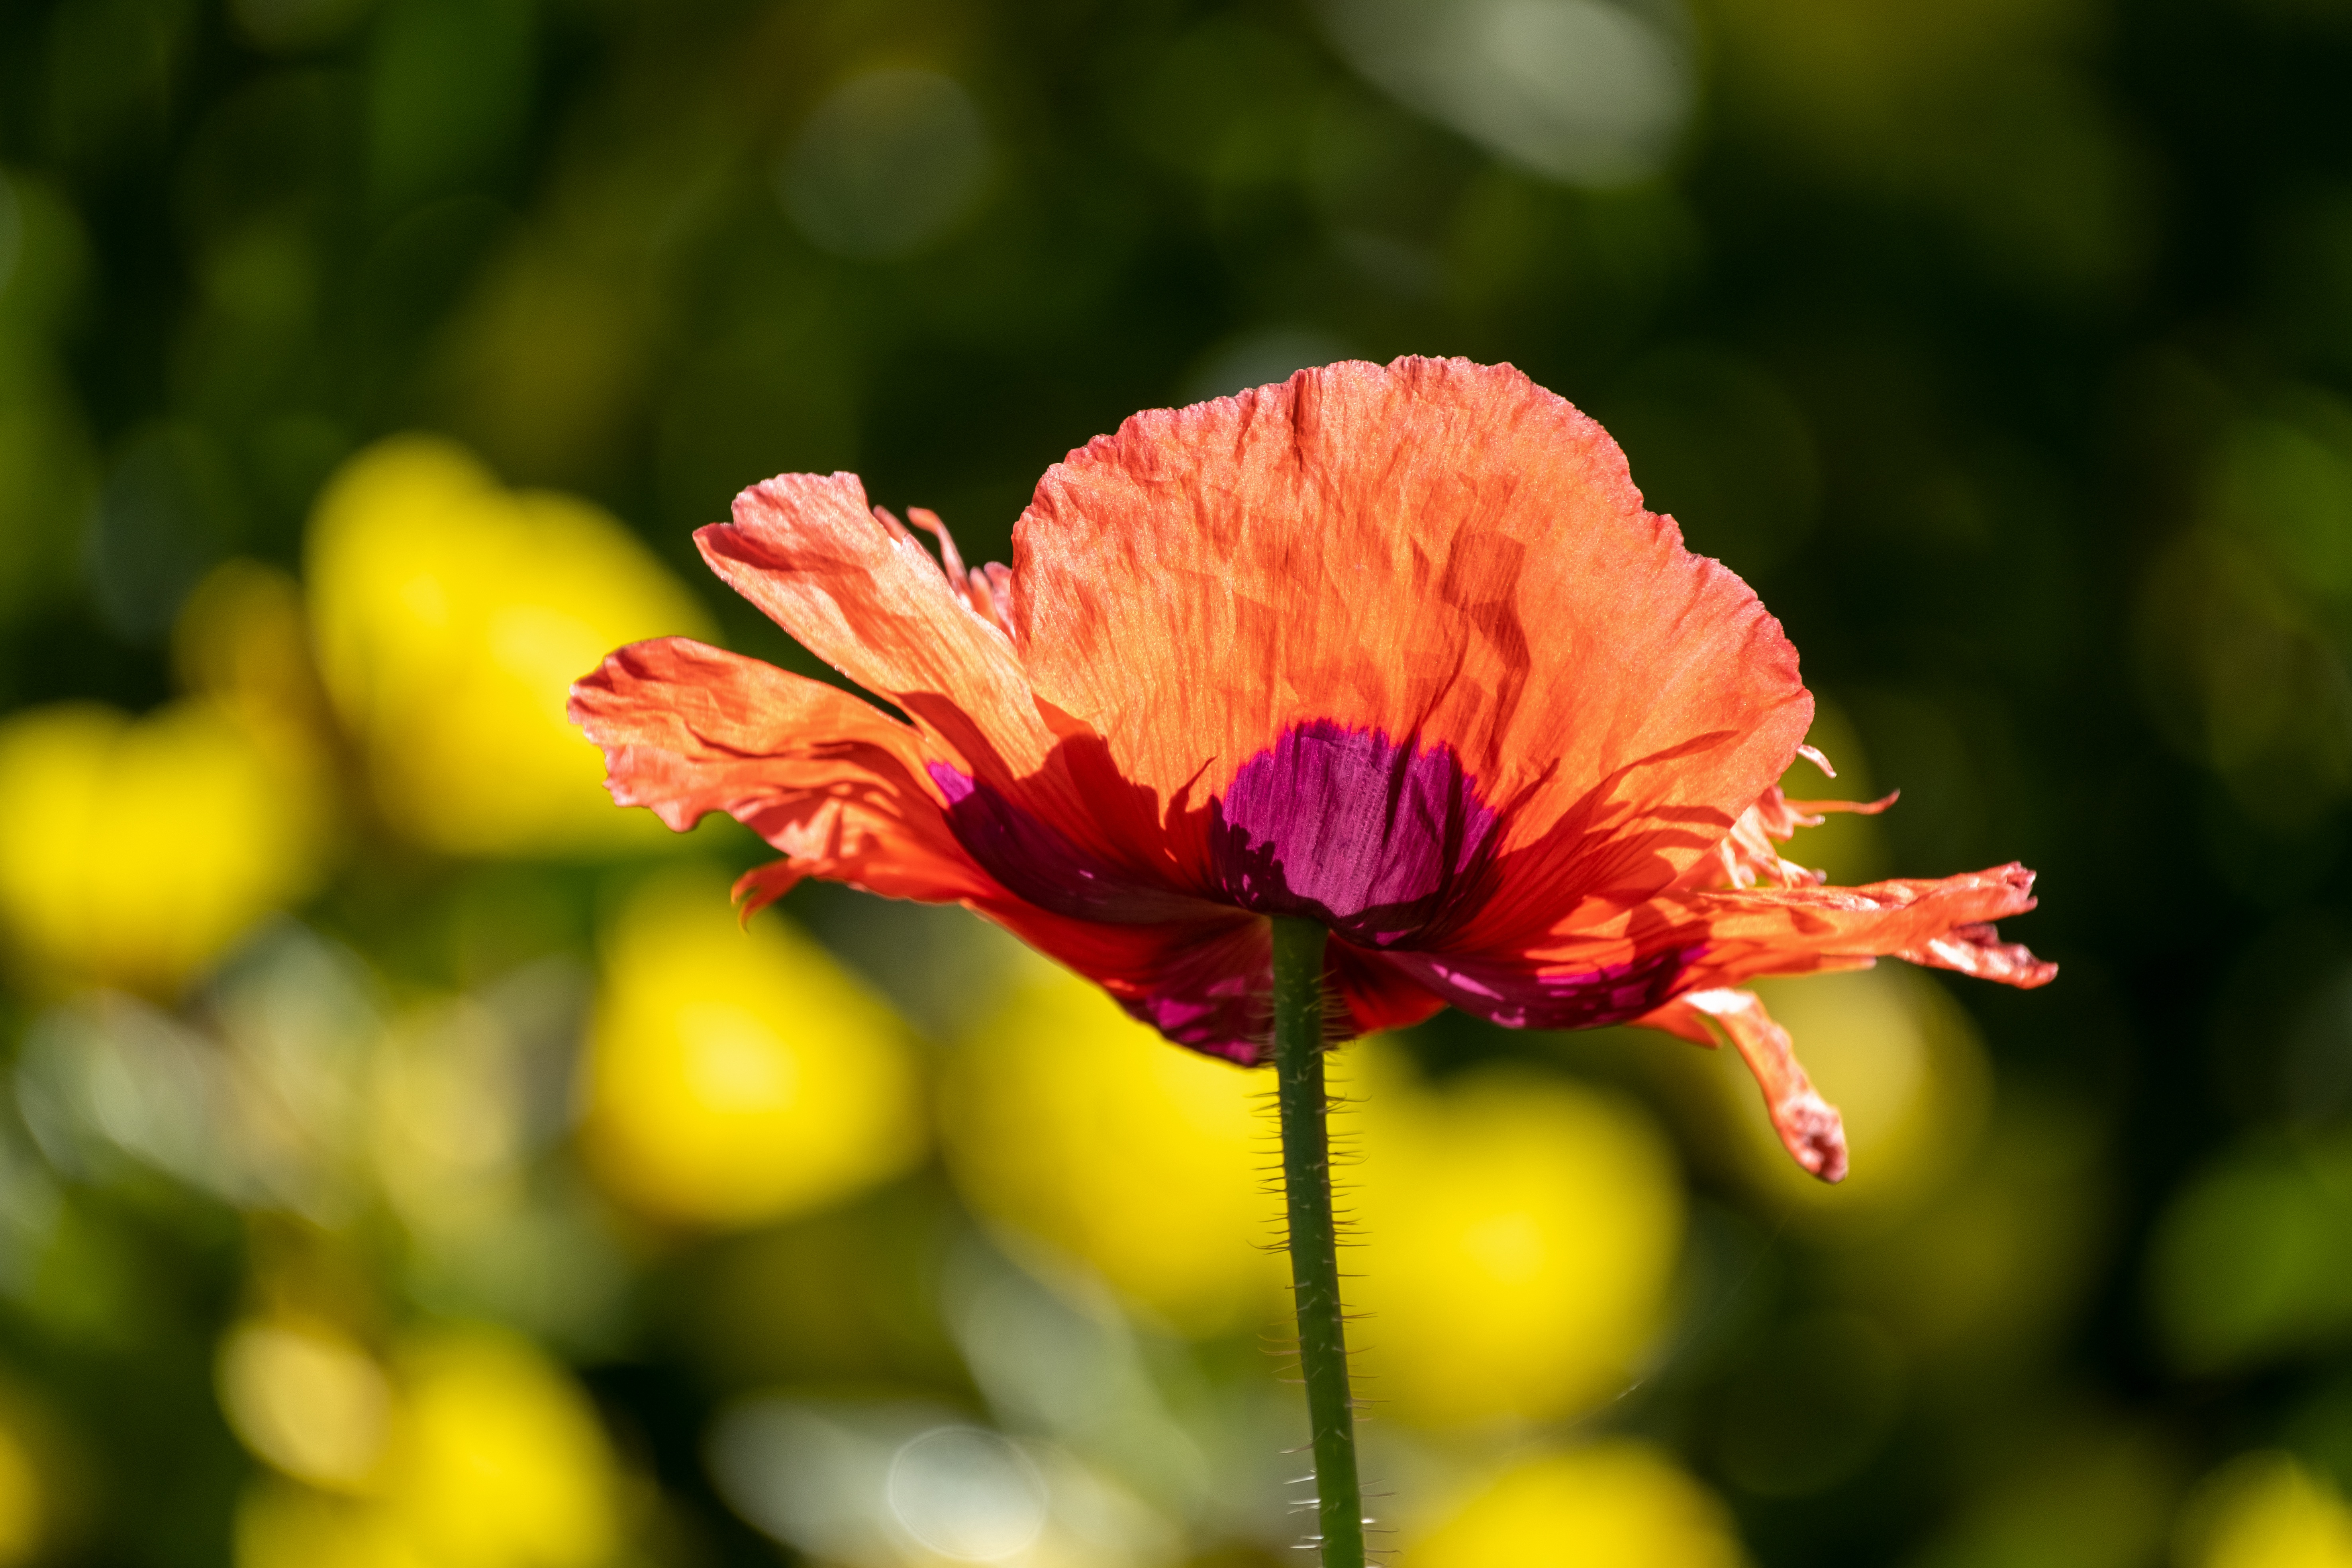
natural, flower, plant, petal, annual plant, natural landscape, flowering plant, landscape, grass, herbaceous plant, pollen, peach, macro photography, magenta, rose family, daisy family, wildflower, malvales, Pedicel, plant stem, coquelicot, art, poppy family, perennial plant, wildlife